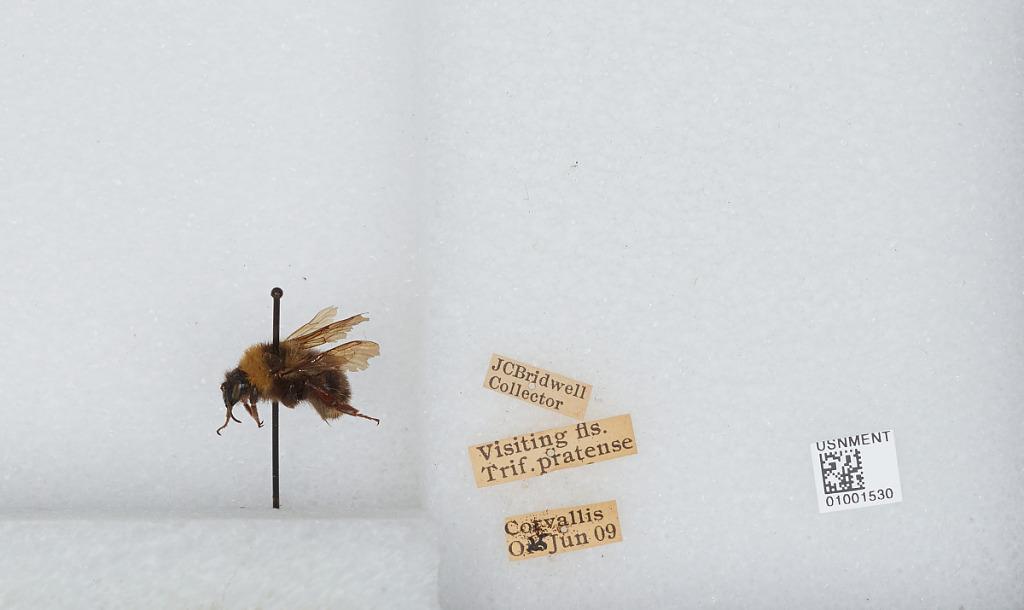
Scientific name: Bombus (Fervidobombus) californicus Smith
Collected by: J. Bridwell
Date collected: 1909-6-25
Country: United States
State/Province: Oregon
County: Benton
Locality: Corvallis
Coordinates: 44.5667, -123.283